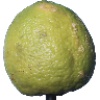
Label: Limes 1